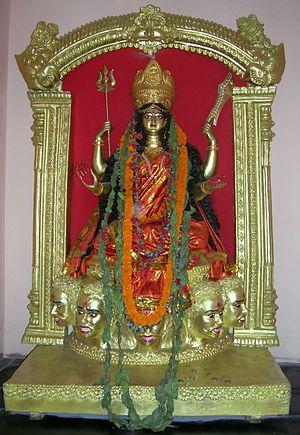
Chandi est une déesse de l'hindouisme, en fait une autre représentation de la déesse plus connue: Durga. Chandi est célèbre car un long poème a été écrit en son honneur après qu'elle a tué un démon à tête de buffle. Ce livre dénommé Markandeya Purana est scandé tous les jours dans les temples dédiés à la forme primitive de la divinité.